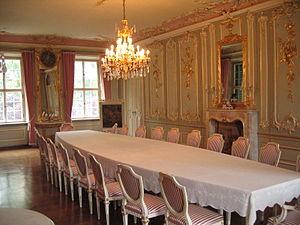
Châteaux Hüffe à Preußisch Oldendorf, arrondissement de Minden-Lübbecke, Rhénanie-du-Nord-Westphalie, Allemagne. العربية